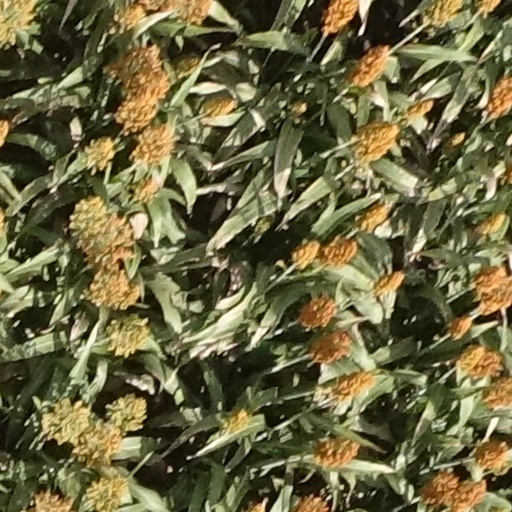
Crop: sorghum